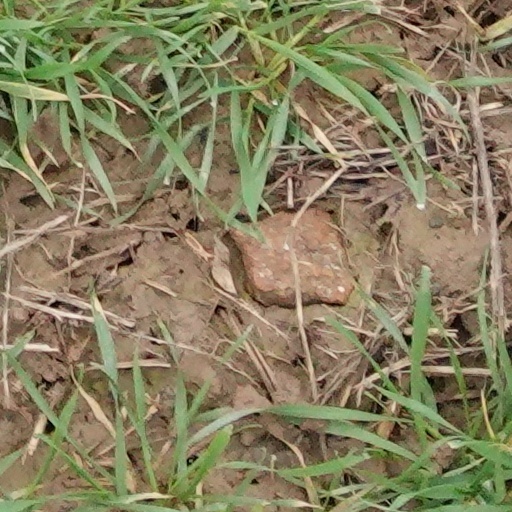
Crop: wheat